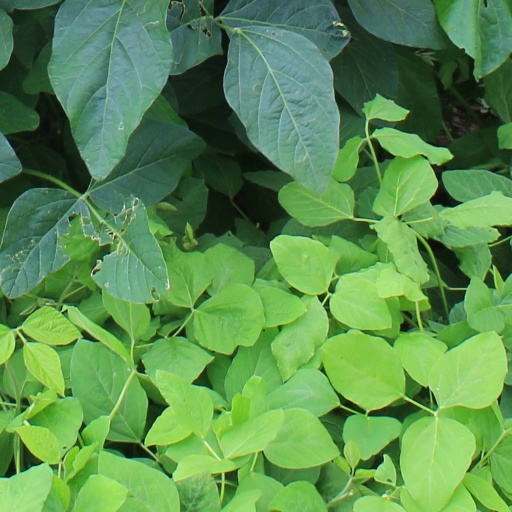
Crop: soybean